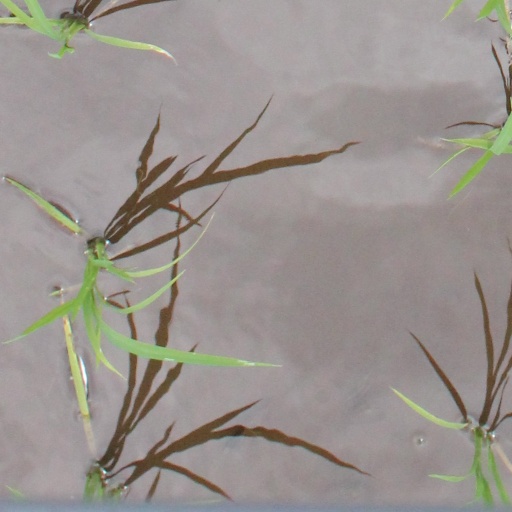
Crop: rice